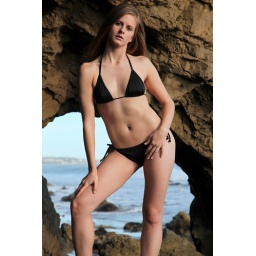
Photoshoot of a pretty model with long blonde hair and blue eyes in a black bikini.